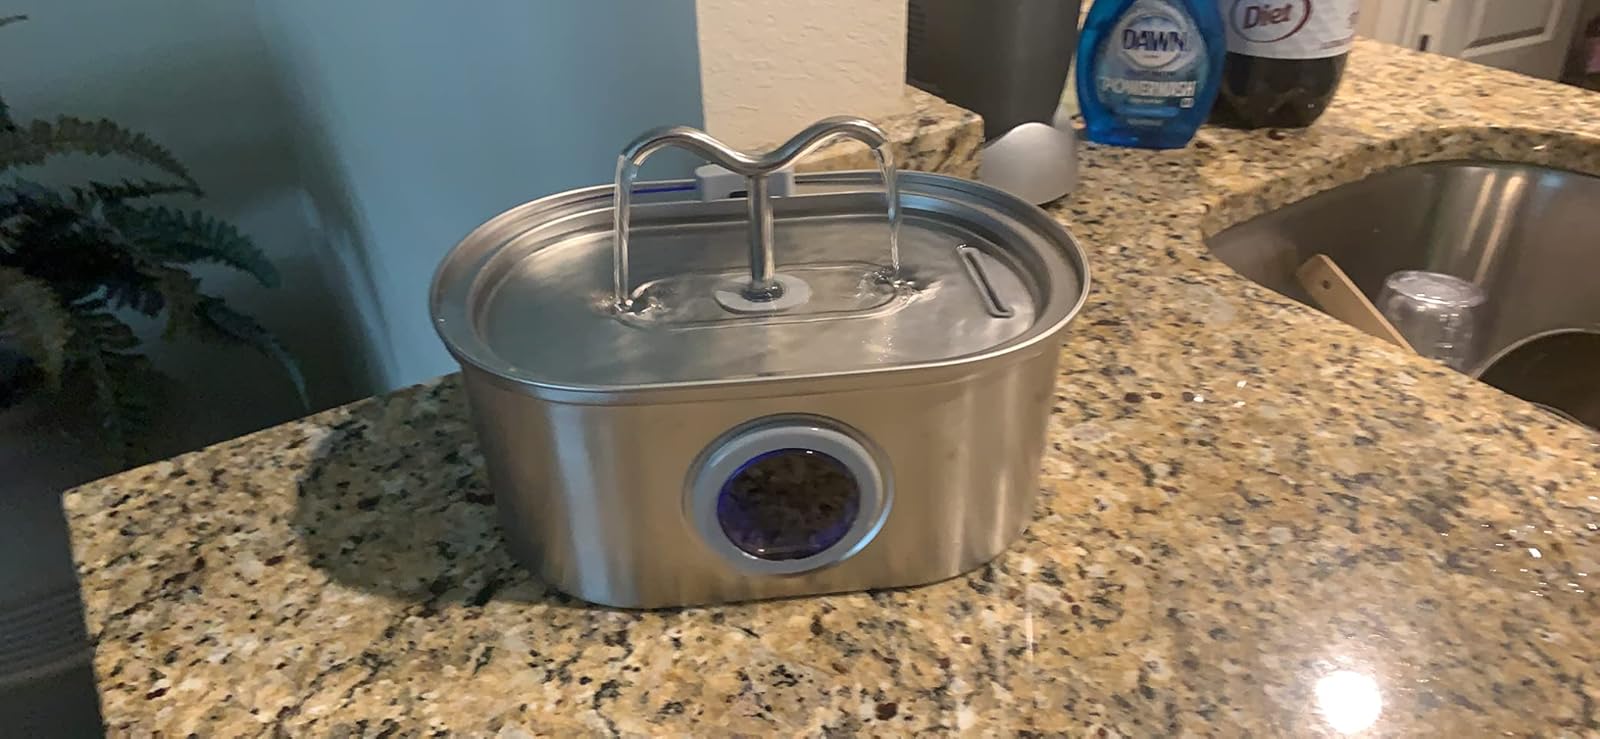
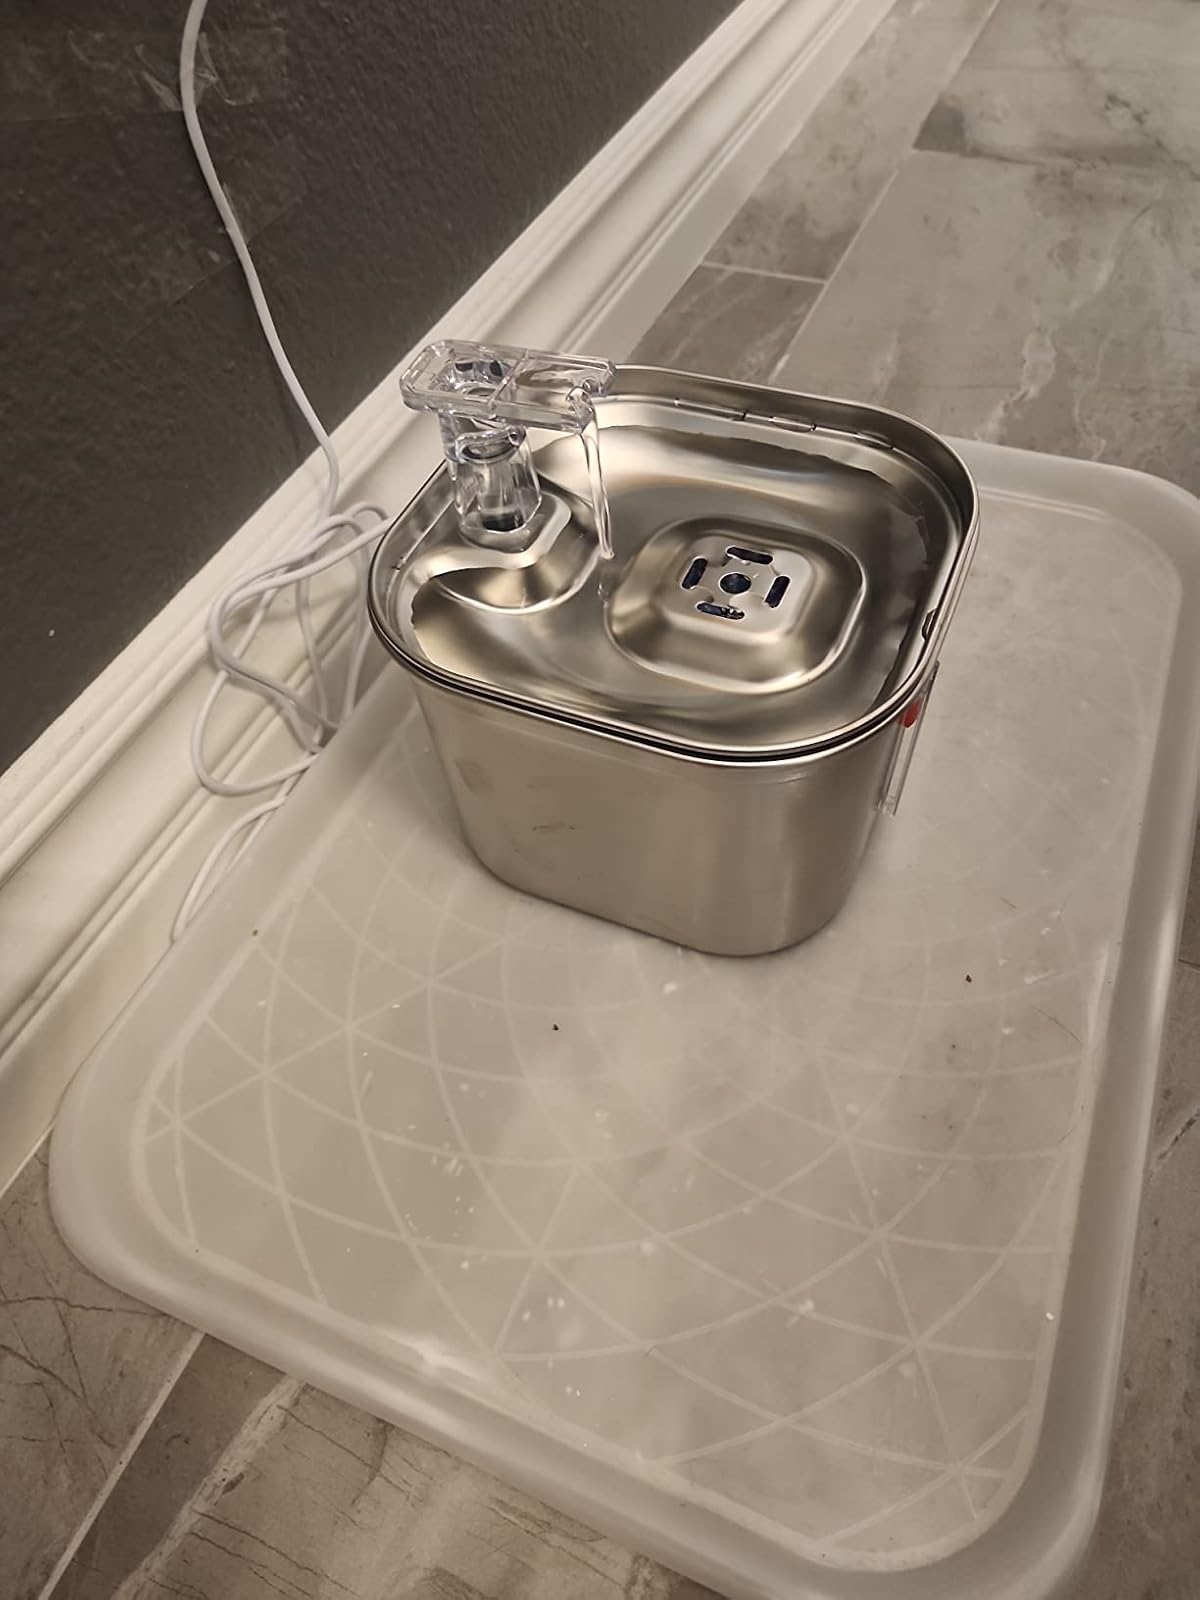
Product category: items_bowl
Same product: no